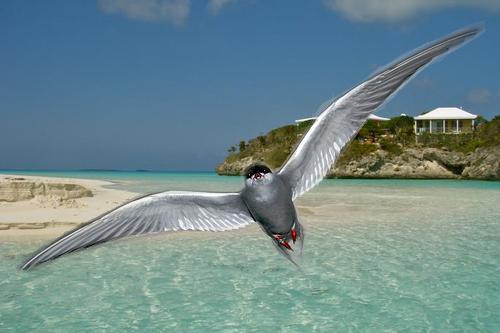
Bird species: Artic_Tern
Bird type: waterbird
Background: water